Willard R. Espy

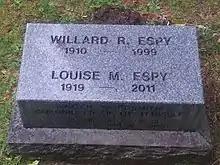
Espy's grave at Oysterville Cemetery

Espy died aged 88 at New York Hospital in Manhattan on February 20, 1999. He is interred in a family plot in Oysterville Cemetery. His second wife Louise, a native of New York, died in November 2011, and was interred beside him.